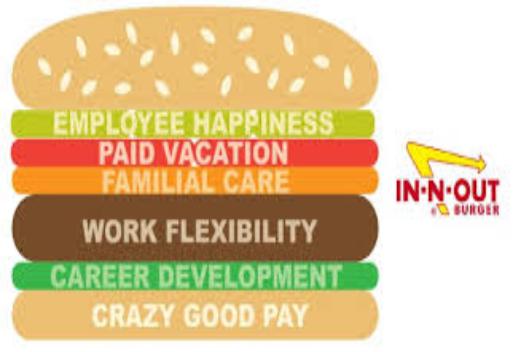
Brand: In-N-Out Burger
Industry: Food